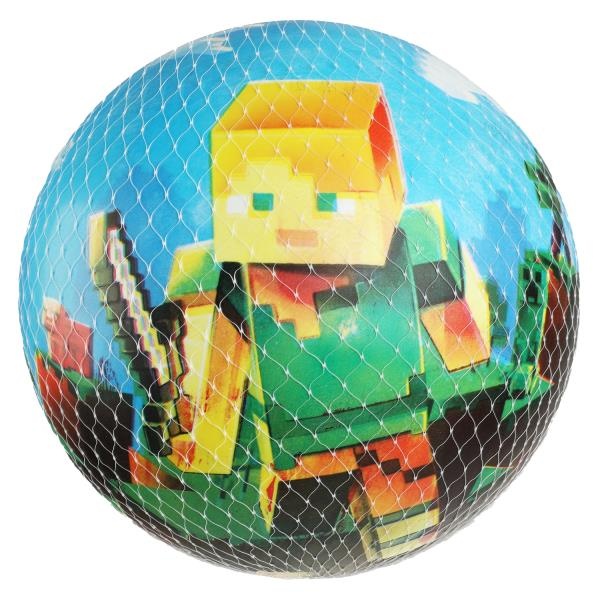
Играем вместе. Мяч "Майнкрафт" пвх 23 см, полноцвет, в сетке арт.FD-9(MNCT)
Игрушка "Играем вместе. Мяч "Майнкрафт" пвх 23 см, полноцвет, в сетке арт.FD-9(MNCT)". Размер: 0.04816. #ASTTD# Search Terms: 4650250540694 , 1888431
Brand: Knigamir
Category: Toys & Games > Toys > Ball Pit Accessories